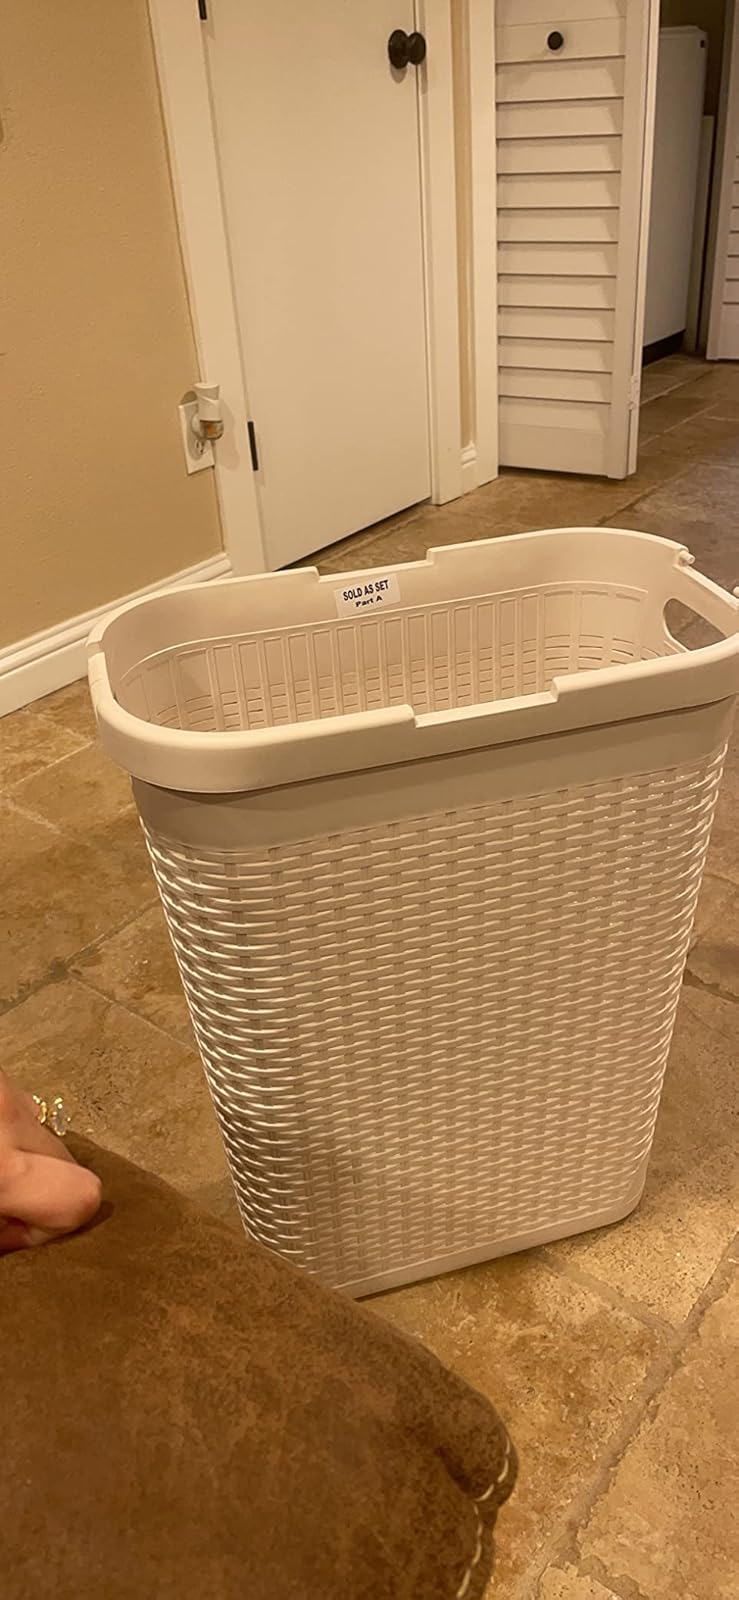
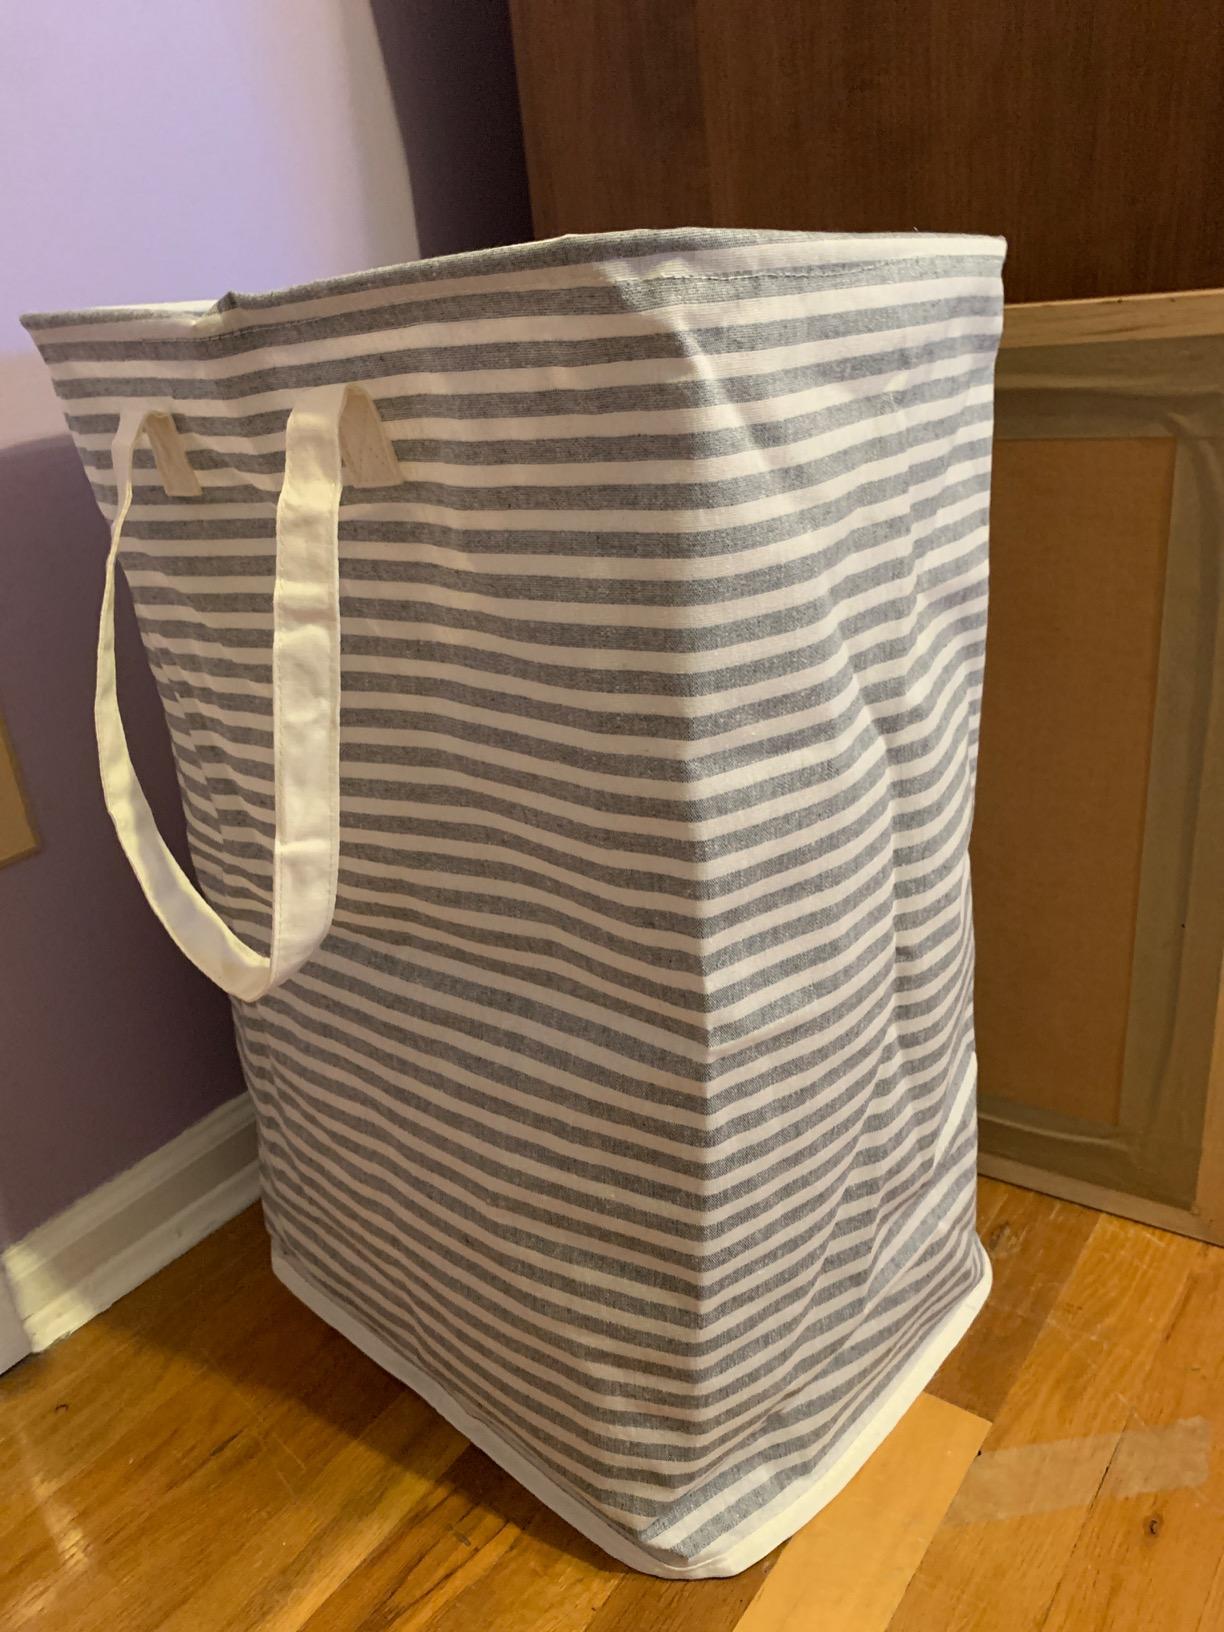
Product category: items_hamper
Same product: no